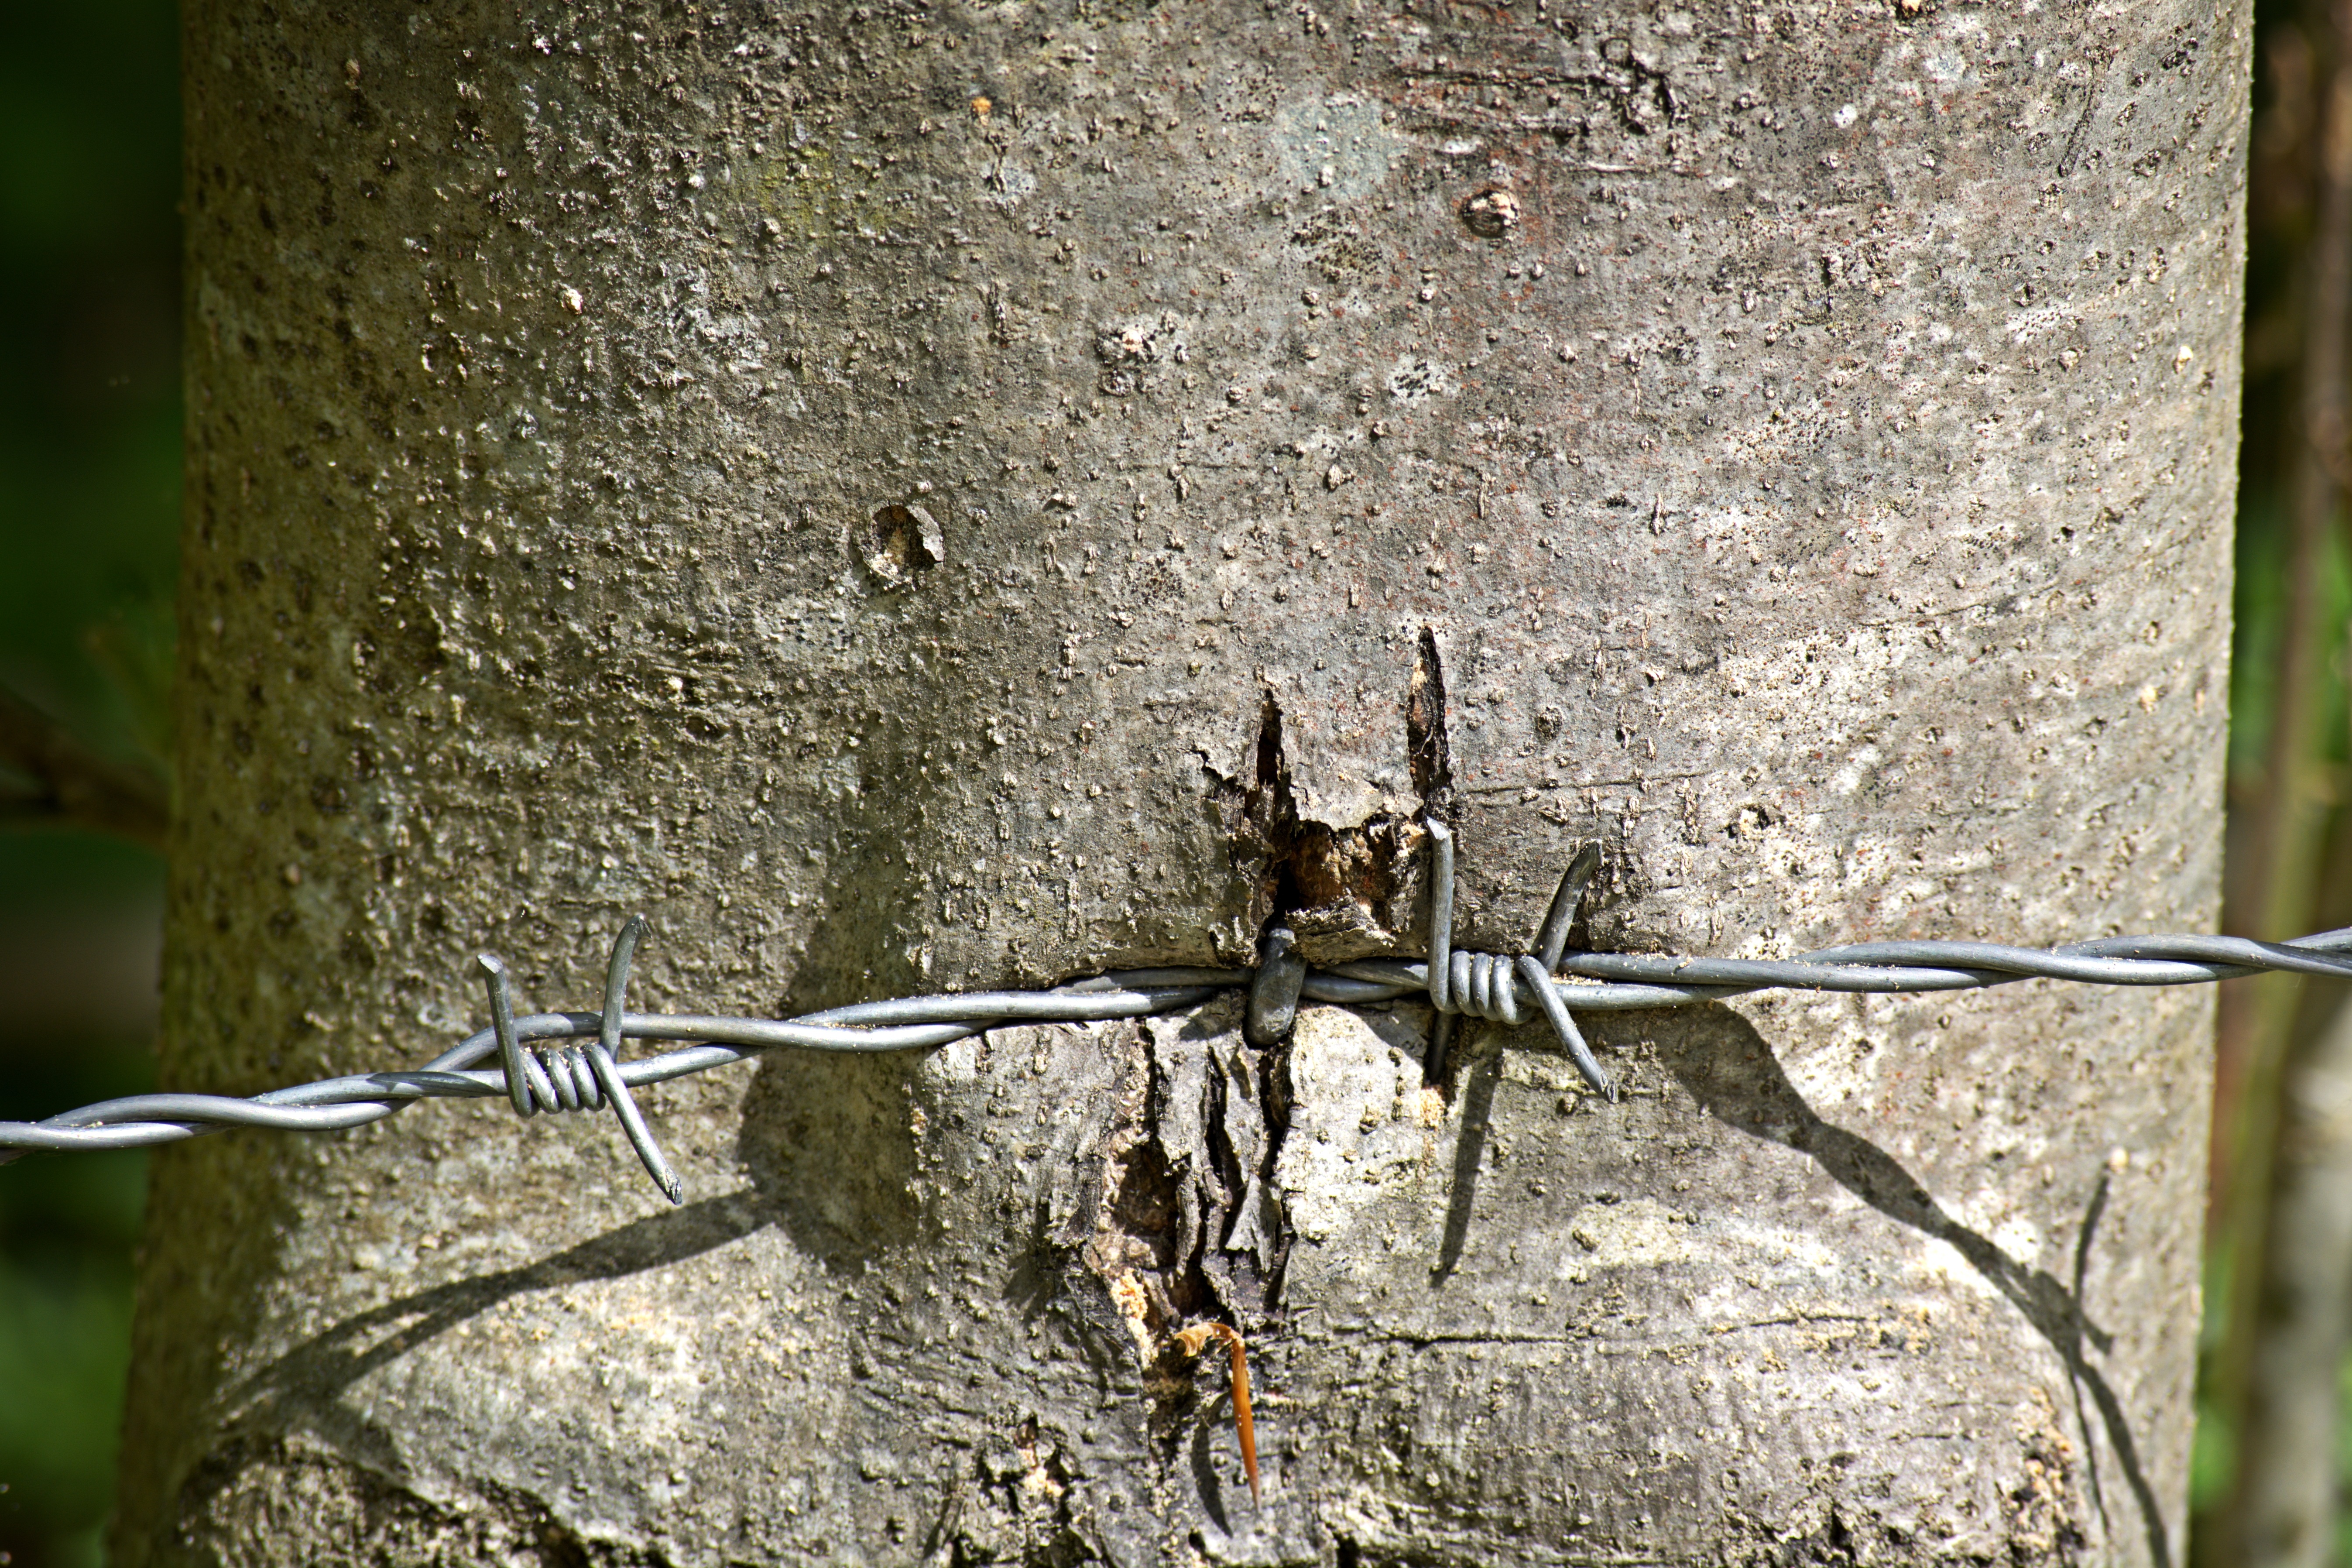
barbed wire, thorn, wire, wildlife, log, insect, metal, close, nail, fauna, invertebrate, wiring, nailed, pointed, spur, macro photography, fixing